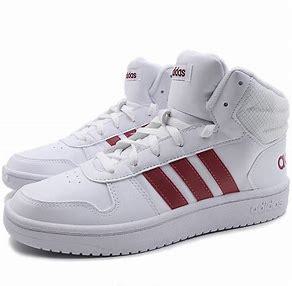
Brand: adidas
Model: neo Adidas NEO Hoops 2 Mid